List of informally named Mesozoic reptiles

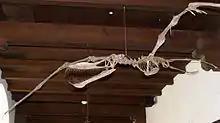
Life-size skeleton reconstruction of the "African pterosaur"

The "Addyman plesiosaur" is an informal name given to a leptocleidid plesiosaur specimen (SAM P15980) discovered by the opal miners John and Molly Addyman in 1967 from the Bulldog Shale near Andamooka, South Australia. Assigned to as cf. "Leptocleidus" sp. in 2007, probably a juvenile "Umoonasaurus", this 80% complete skeleton measures long and represents one of the most immature and smallest known plesiosaur specimens. Housed in the South Australian Museum, the "Addyman plesiosaur" is also dubbed "the finest known opalised skeleton on Earth".